3D rendering

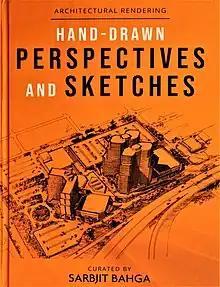
Hand-Drawn Perspectives and Sketches - Curated by Sarbjit Bahga

The shaded three-dimensional objects must be flattened so that the display device - namely a monitor - can display it in only two dimensions, this process is called 3D projection. This is done using projection and, for most applications, perspective projection. The basic idea behind perspective projection is that objects that are further away are made smaller in relation to those that are closer to the eye. Perspective projection works by taking the points in camera space and dividing the X and Y coordinates of each point by its Z (depth) coordinate. Orthographic projection is used mainly in CAD or CAM applications where scientific modeling requires precise measurements and preservation of the third dimension.